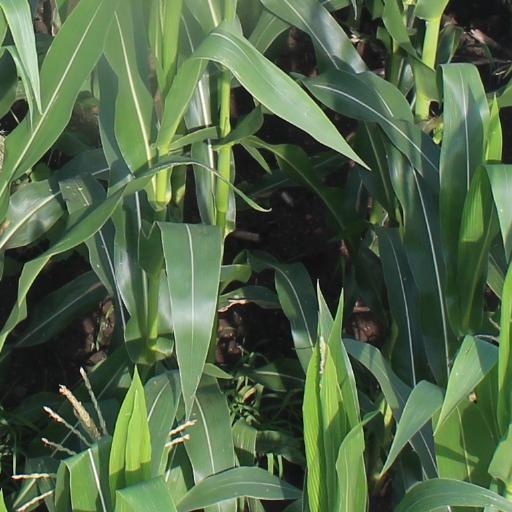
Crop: maize; corn